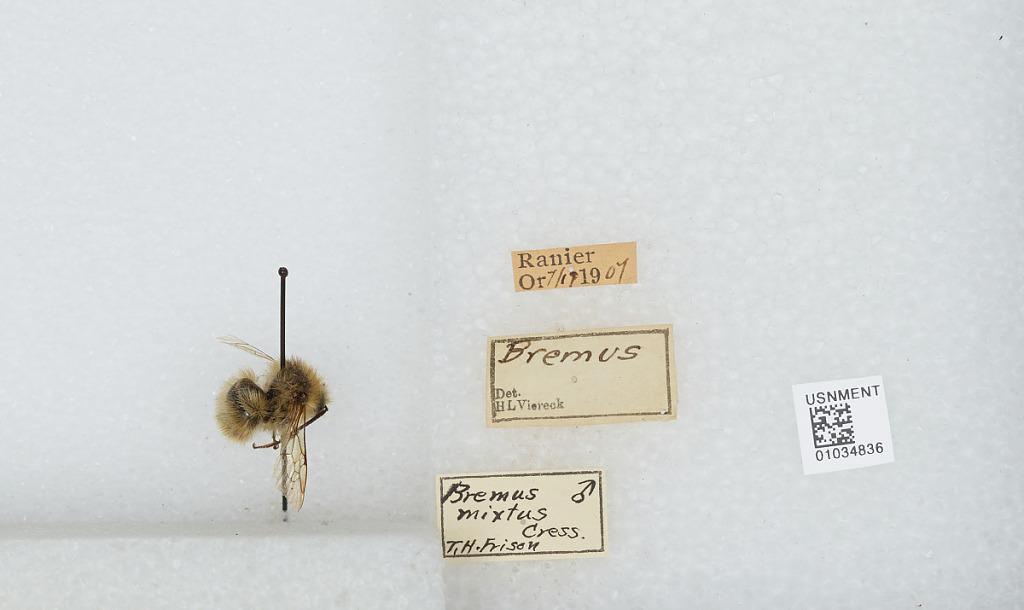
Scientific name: Bombus (Pyrobombus) mixtus Cresson
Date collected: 1907-7-19
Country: United States
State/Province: Oregon
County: Columbia
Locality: Rainier City
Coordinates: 46.09, -122.942
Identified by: Viereck, H. L.